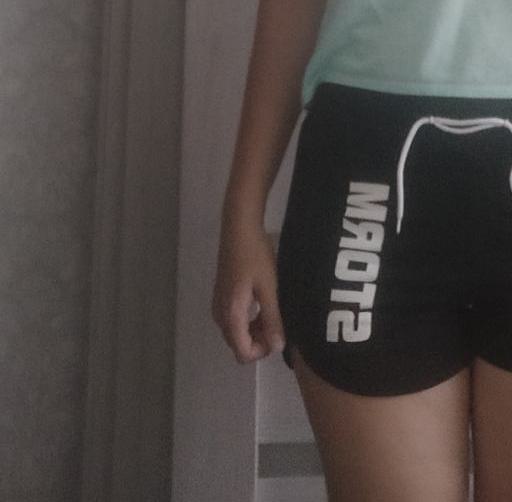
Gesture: no_gesture